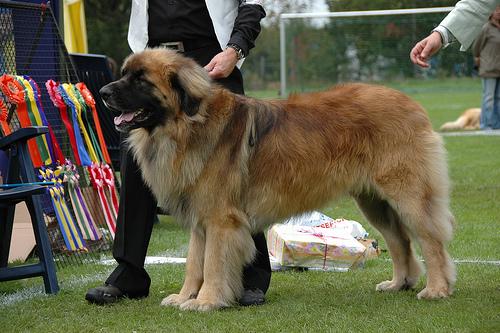
Breed: leonberger